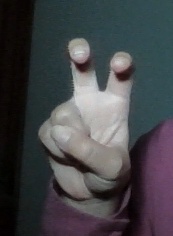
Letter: toot